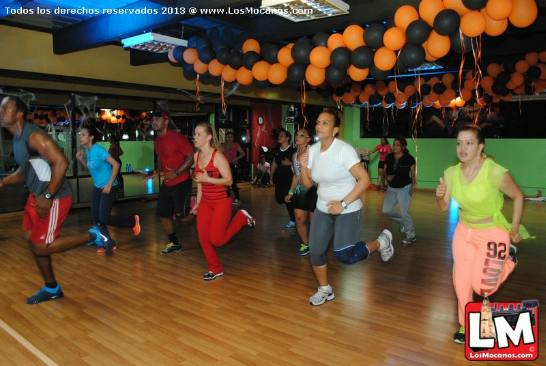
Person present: Yes